Harriet Hall

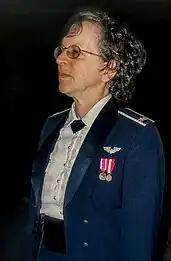
Hall on the JREF Amazing Adventure — North to Alaska

On August 21, 2010, Hall was honored with an award recognizing her contributions in the skeptical field, from the IIG during its 10th Anniversary Gala.